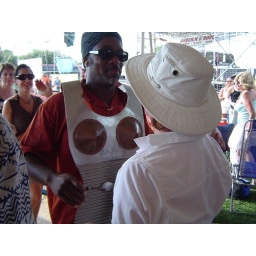
white girl from city startled by black man from louisianna